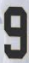
Number: 9